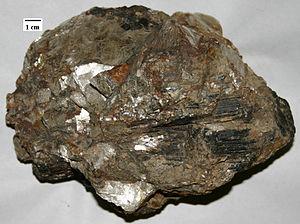
La pegmatite est une roche magmatique à grands cristaux de taille supérieure à 20 mm, et pouvant atteindre plusieurs mètres.